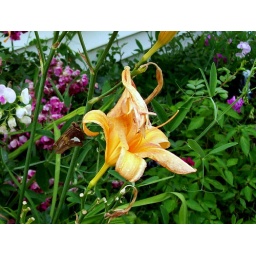
Yet another brown white and yellow butterfly, still a whole bunch of these in the yard too.